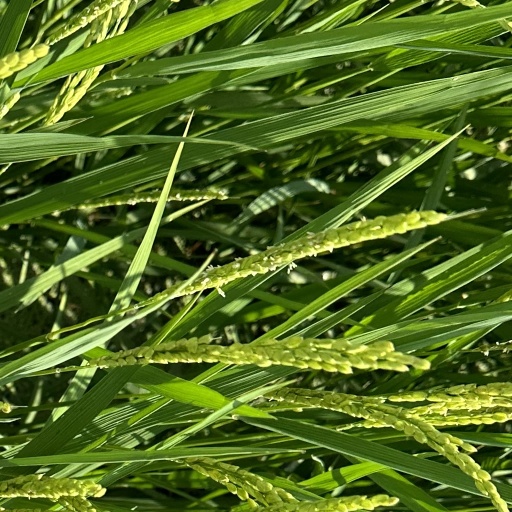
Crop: rice